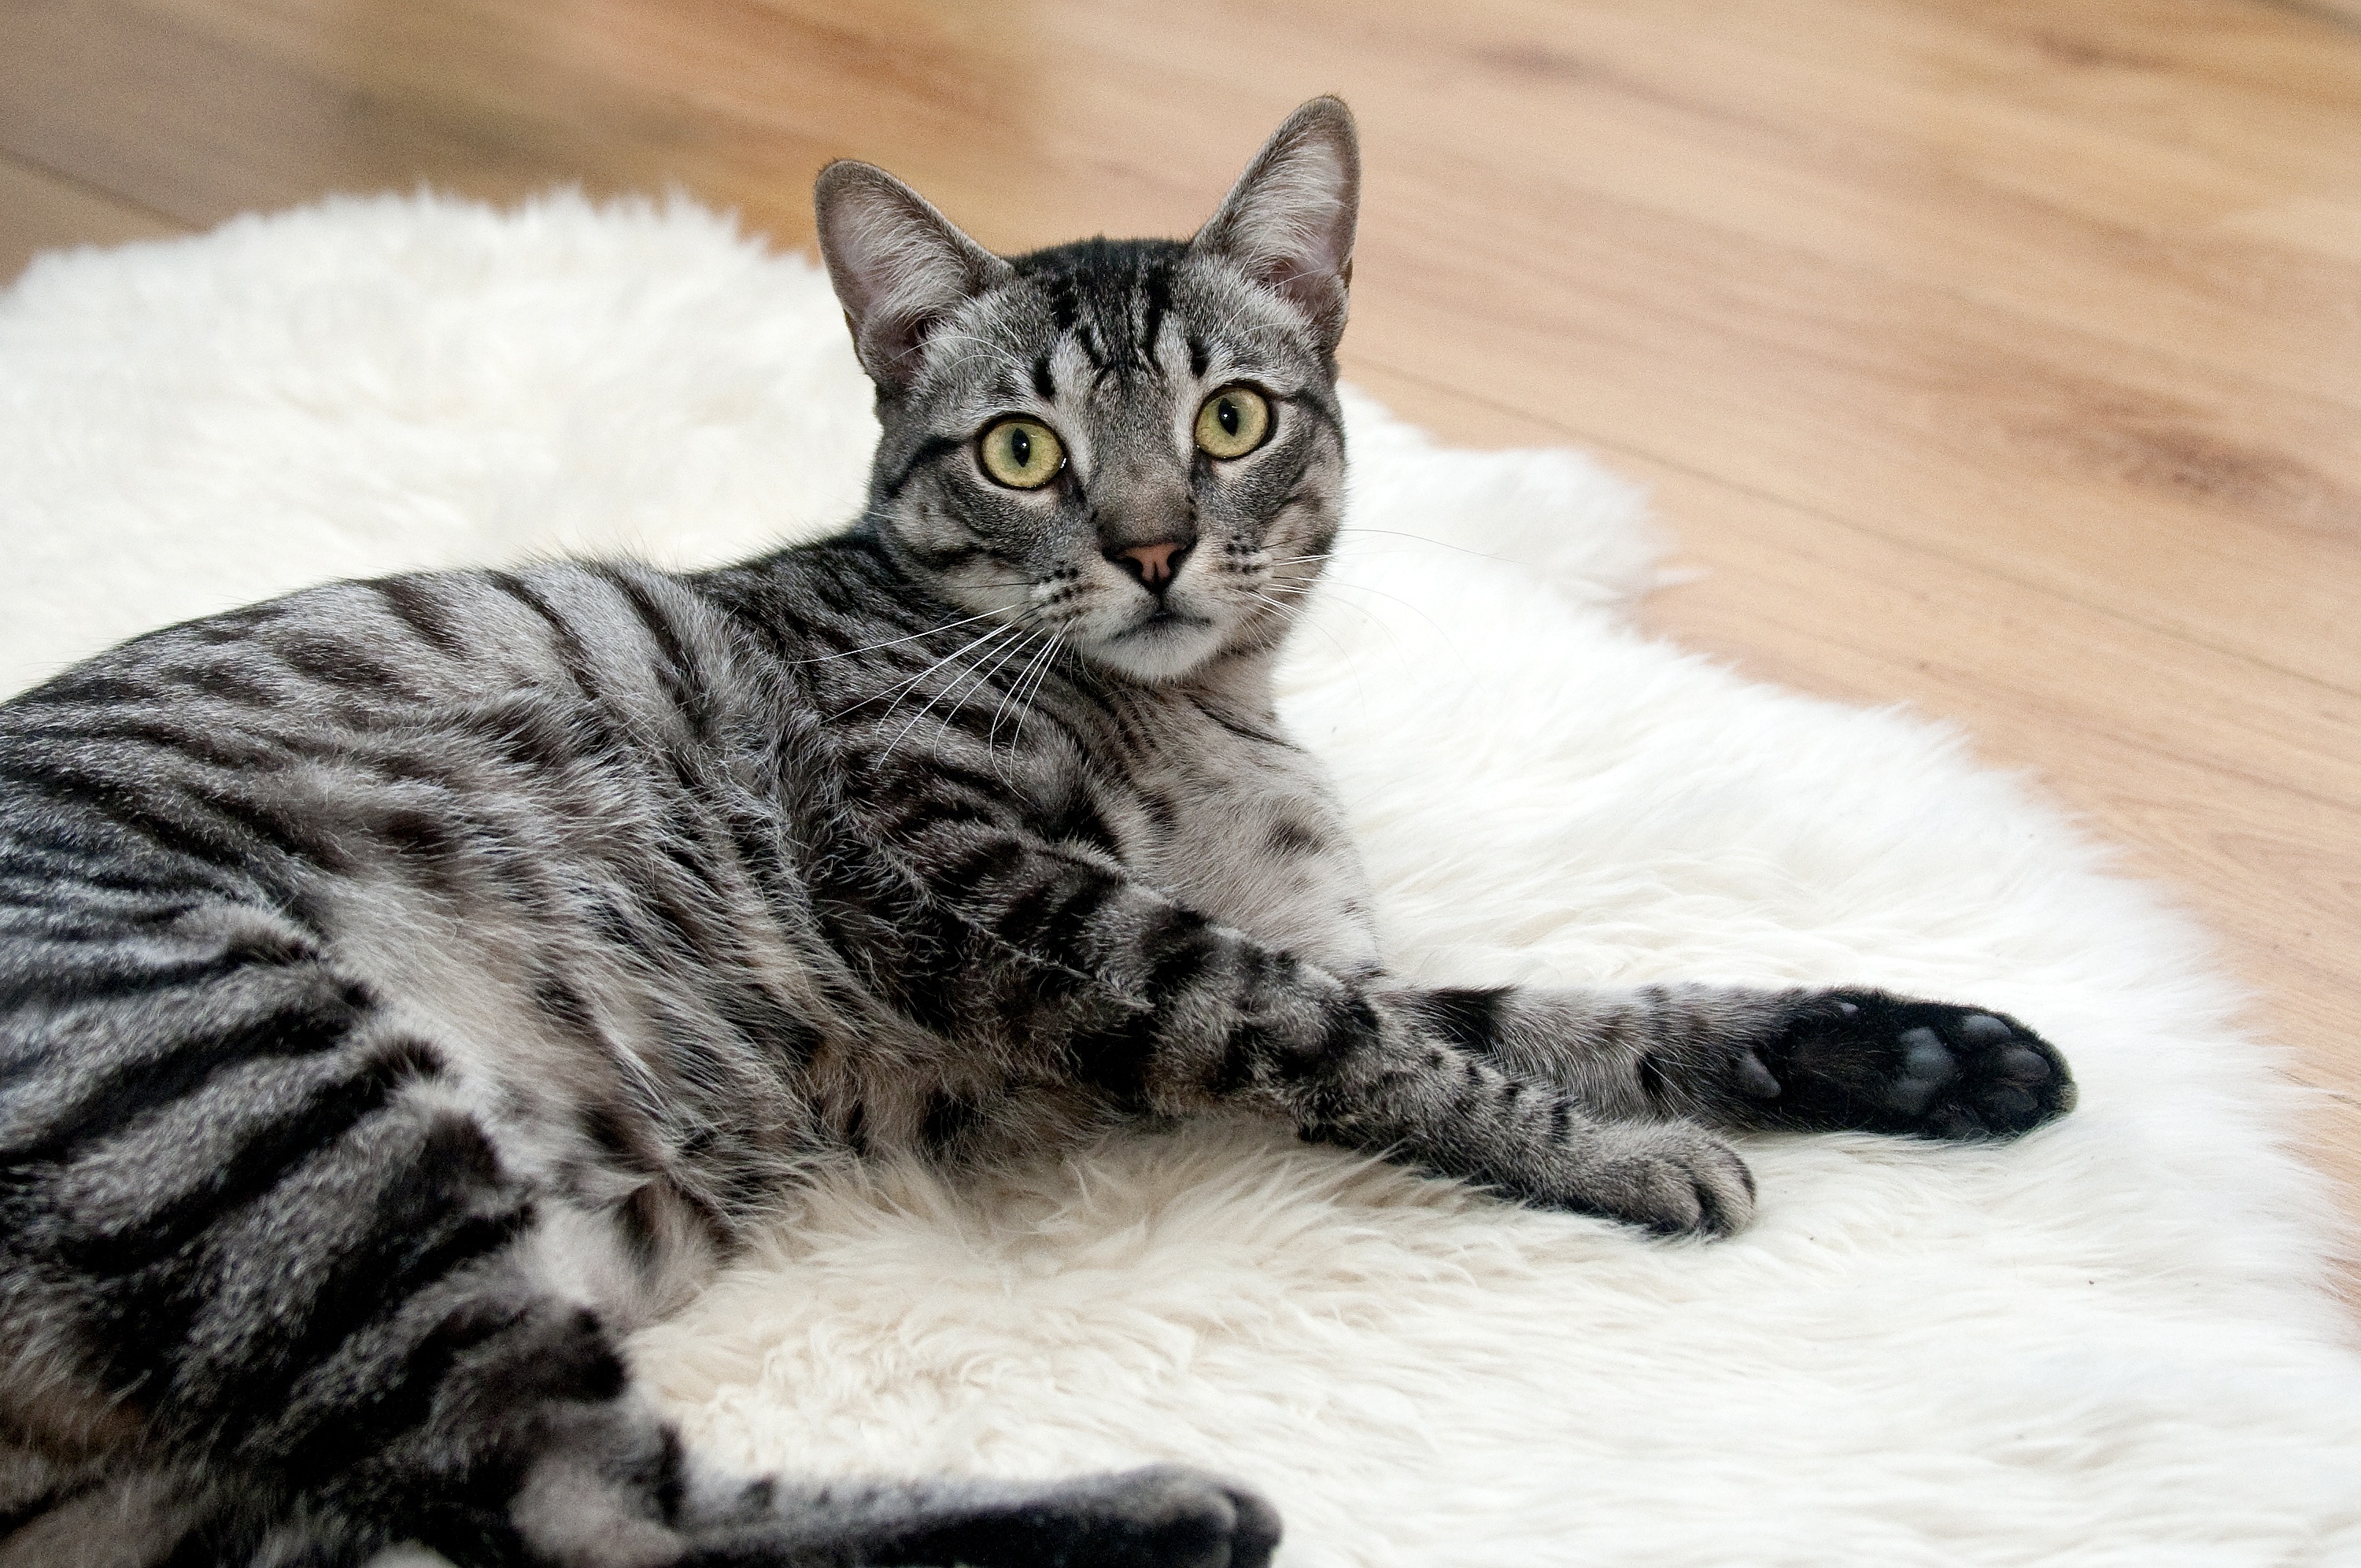
animal, love, pet, portrait, cat, mammal, eyes, whiskers, kitty, vertebrate, beautiful, european shorthair, small to medium sized cats, cat like mammal, carnivoran, domestic short haired cat, pixie bob, american shorthair, egyptian mau